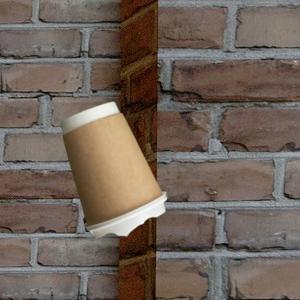
Label: cups